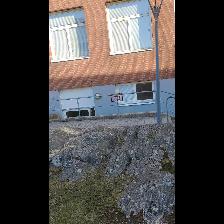
Label: NonHuman